McLaren MP4-16

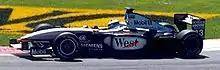
Mika Häkkinen driving the MP4-16 at the 2001 Canadian Grand Prix.

After being narrowly pipped to both titles by Ferrari in , the goal of 2001 was to get McLaren back on top. However, the season proved to be frustrating in more ways than one. The chassis was good, but it was not developed enough to keep pace with Ferrari or new rivals Williams and also suffered from niggling aerodynamic problems; the Mercedes-Benz engines were less powerful than Williams's BMW units and less reliable than Ferrari's in-house efforts; and the team did not do a good enough job regarding the return of electronic driver aids.